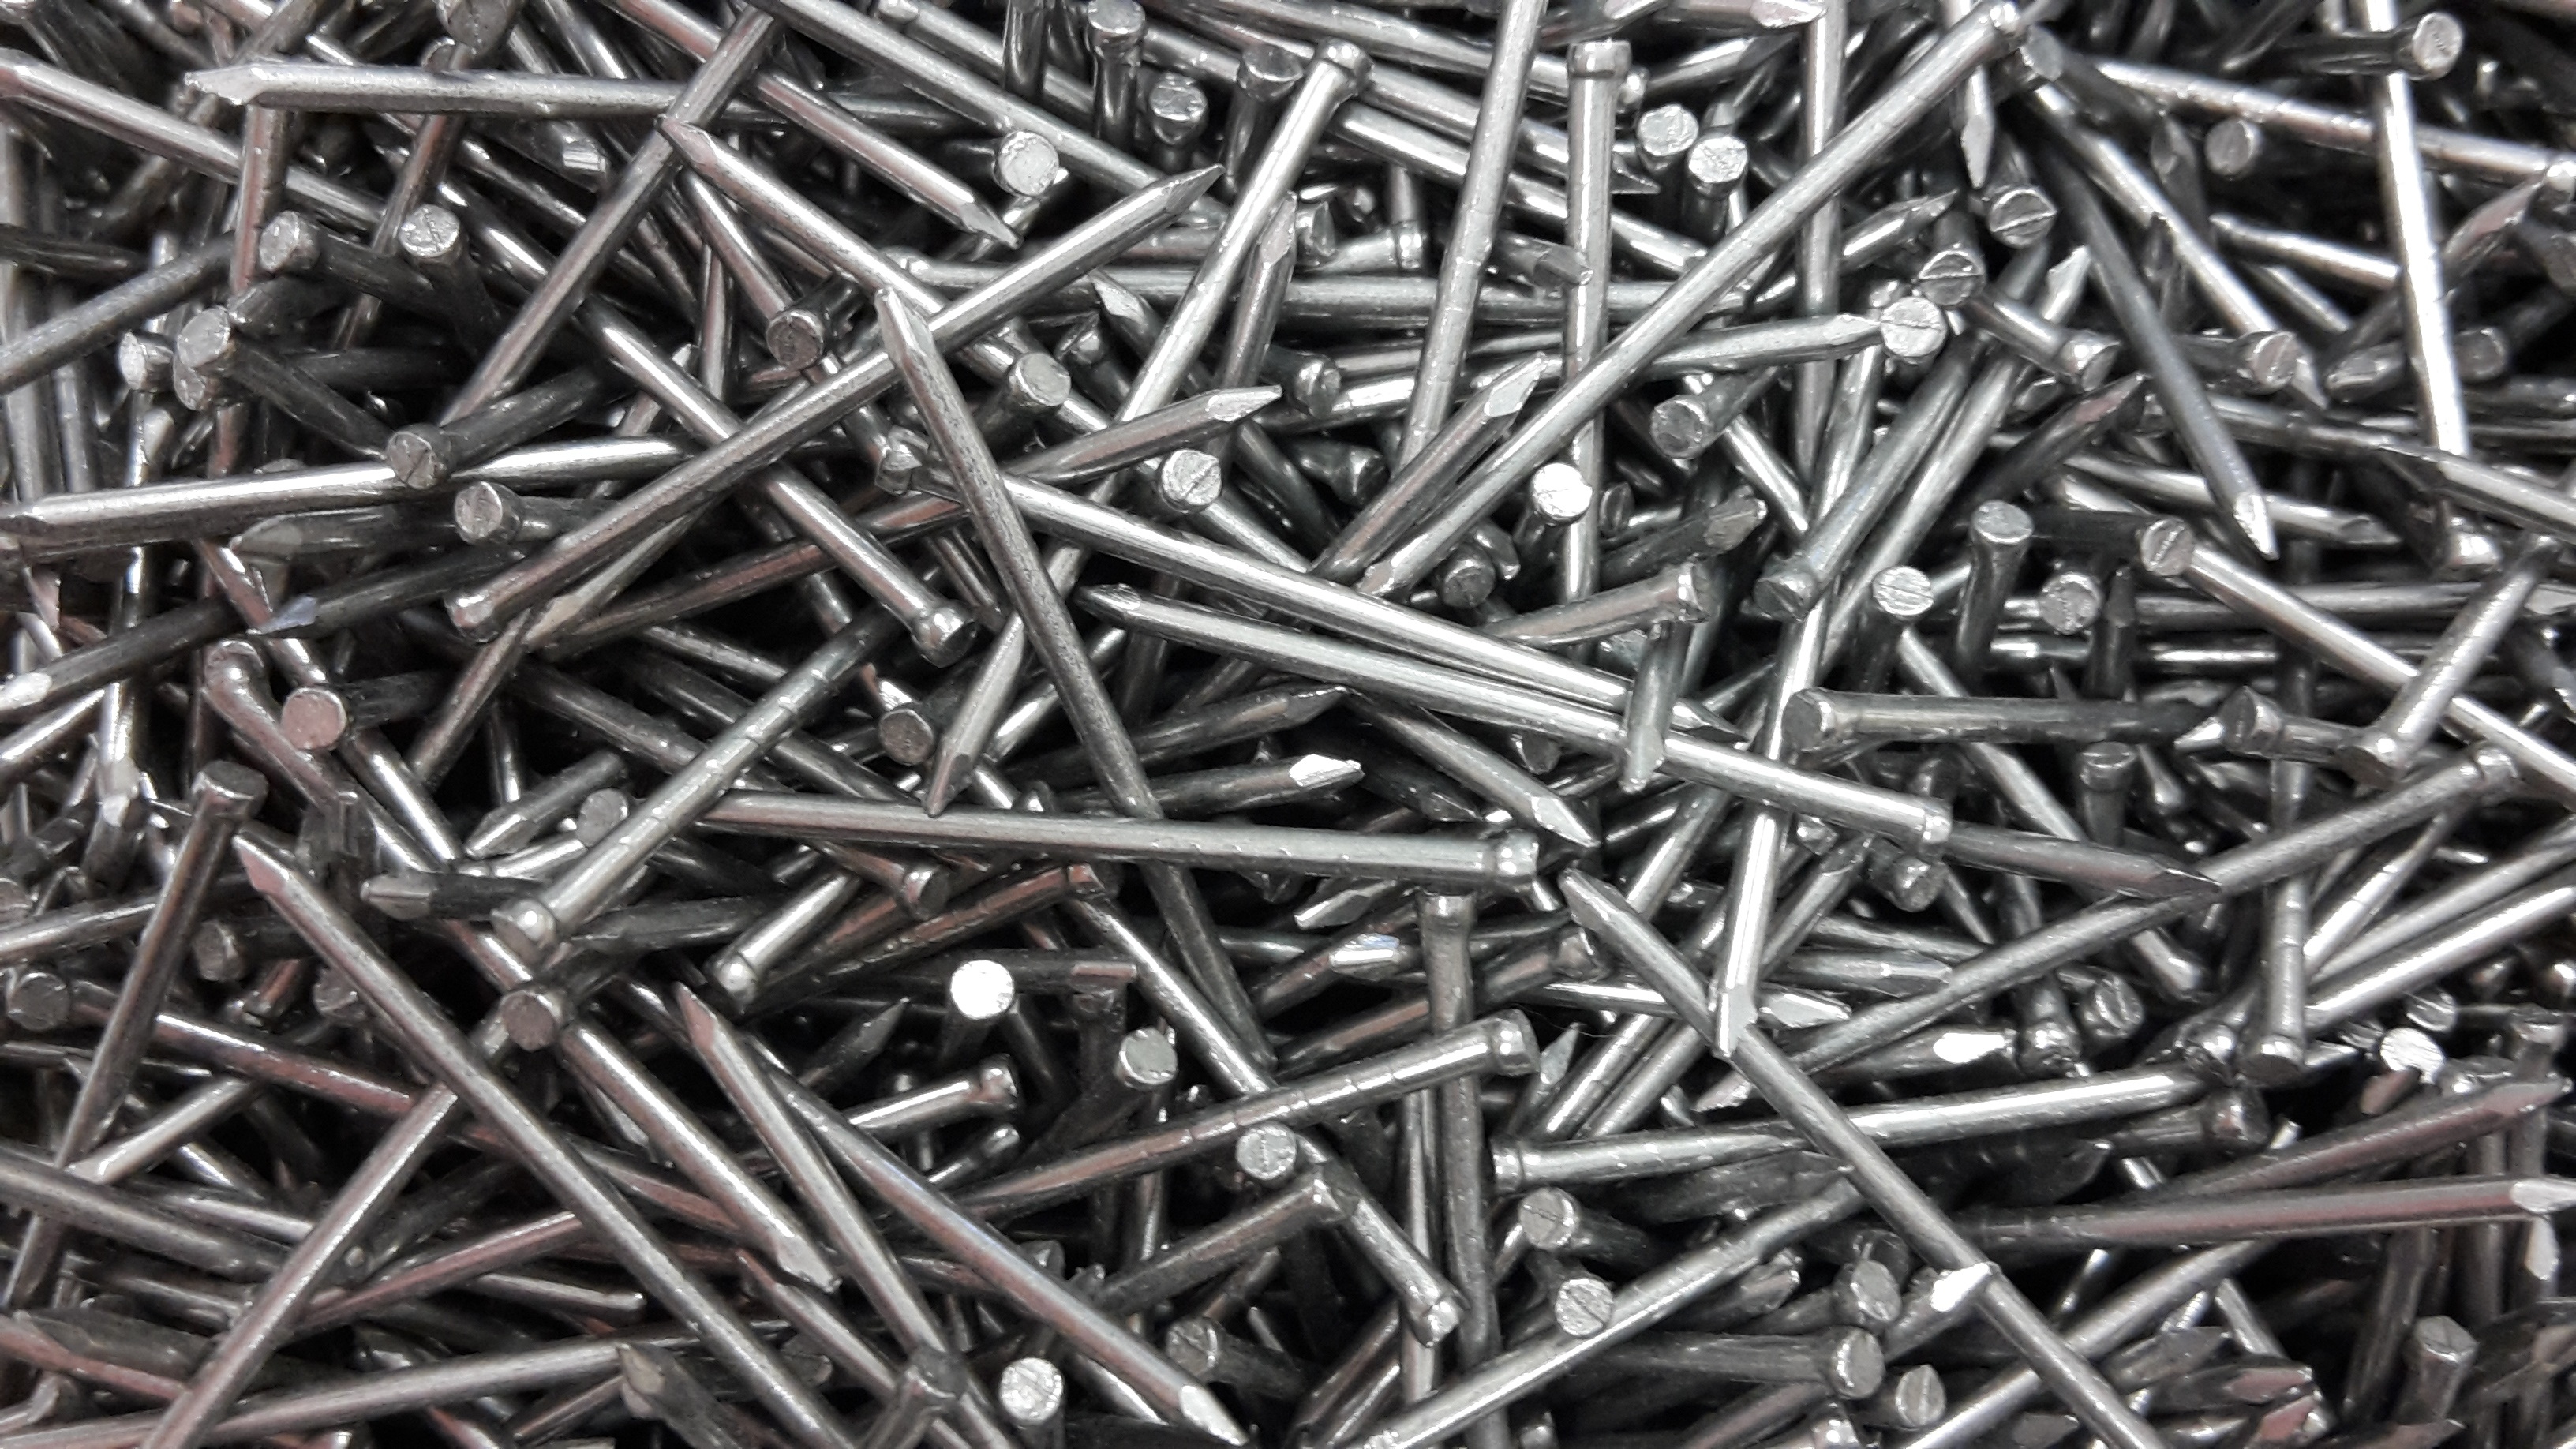
branch, black and white, metal, craft, nail, material, build, iron, nails, mess, scrap, quantitative, hardware store, iron nails, metal metal, craftsman accessories, bsumarktartikel